Birmingham Museum of Art

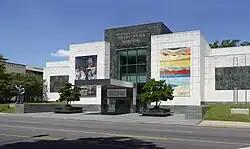
Oscar Wells Memorial entrance to the museum

The Birmingham Museum of Art is a museum in Birmingham, Alabama. Its collection includes more than 24,000 paintings, sculptures, prints, drawings, and decorative arts representing various cultures, including Asian, European, American, African, Pre-Columbian, and Native American. The museum is also home to some Renaissance and Baroque paintings, sculptures, and decorative arts from the late 13th century to .